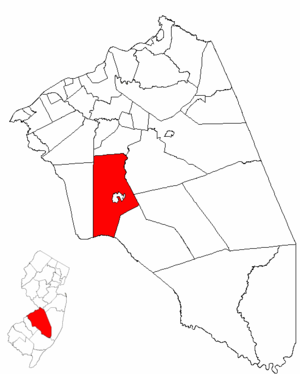
Medford est une localité du Comté de Burlington dans l'état du New Jersey aux États-Unis.